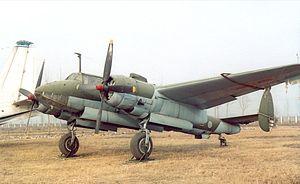
Le Tupolev Tu-2 est un bombardier à haute vitesse soviétique de la Seconde Guerre mondiale.